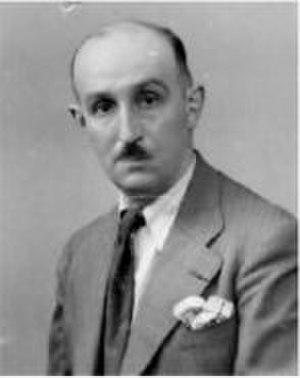
Photographie noir et blanc d'Albert Henri Curvale. Photographie prise après guerre (années 50
Albert Henri Curvale, né à Toulouse le 29 décembre 1897 et mort dans cette même ville le 30 avril 1984, est un ancien combattant, architecte et résistant français. Il est le second fils de Jeanne Alphonsine Gril et d'Eugène Curvale, architecte de la ville de Toulouse, et le mari d'Yvonne Lucienne Curvale, résistante.